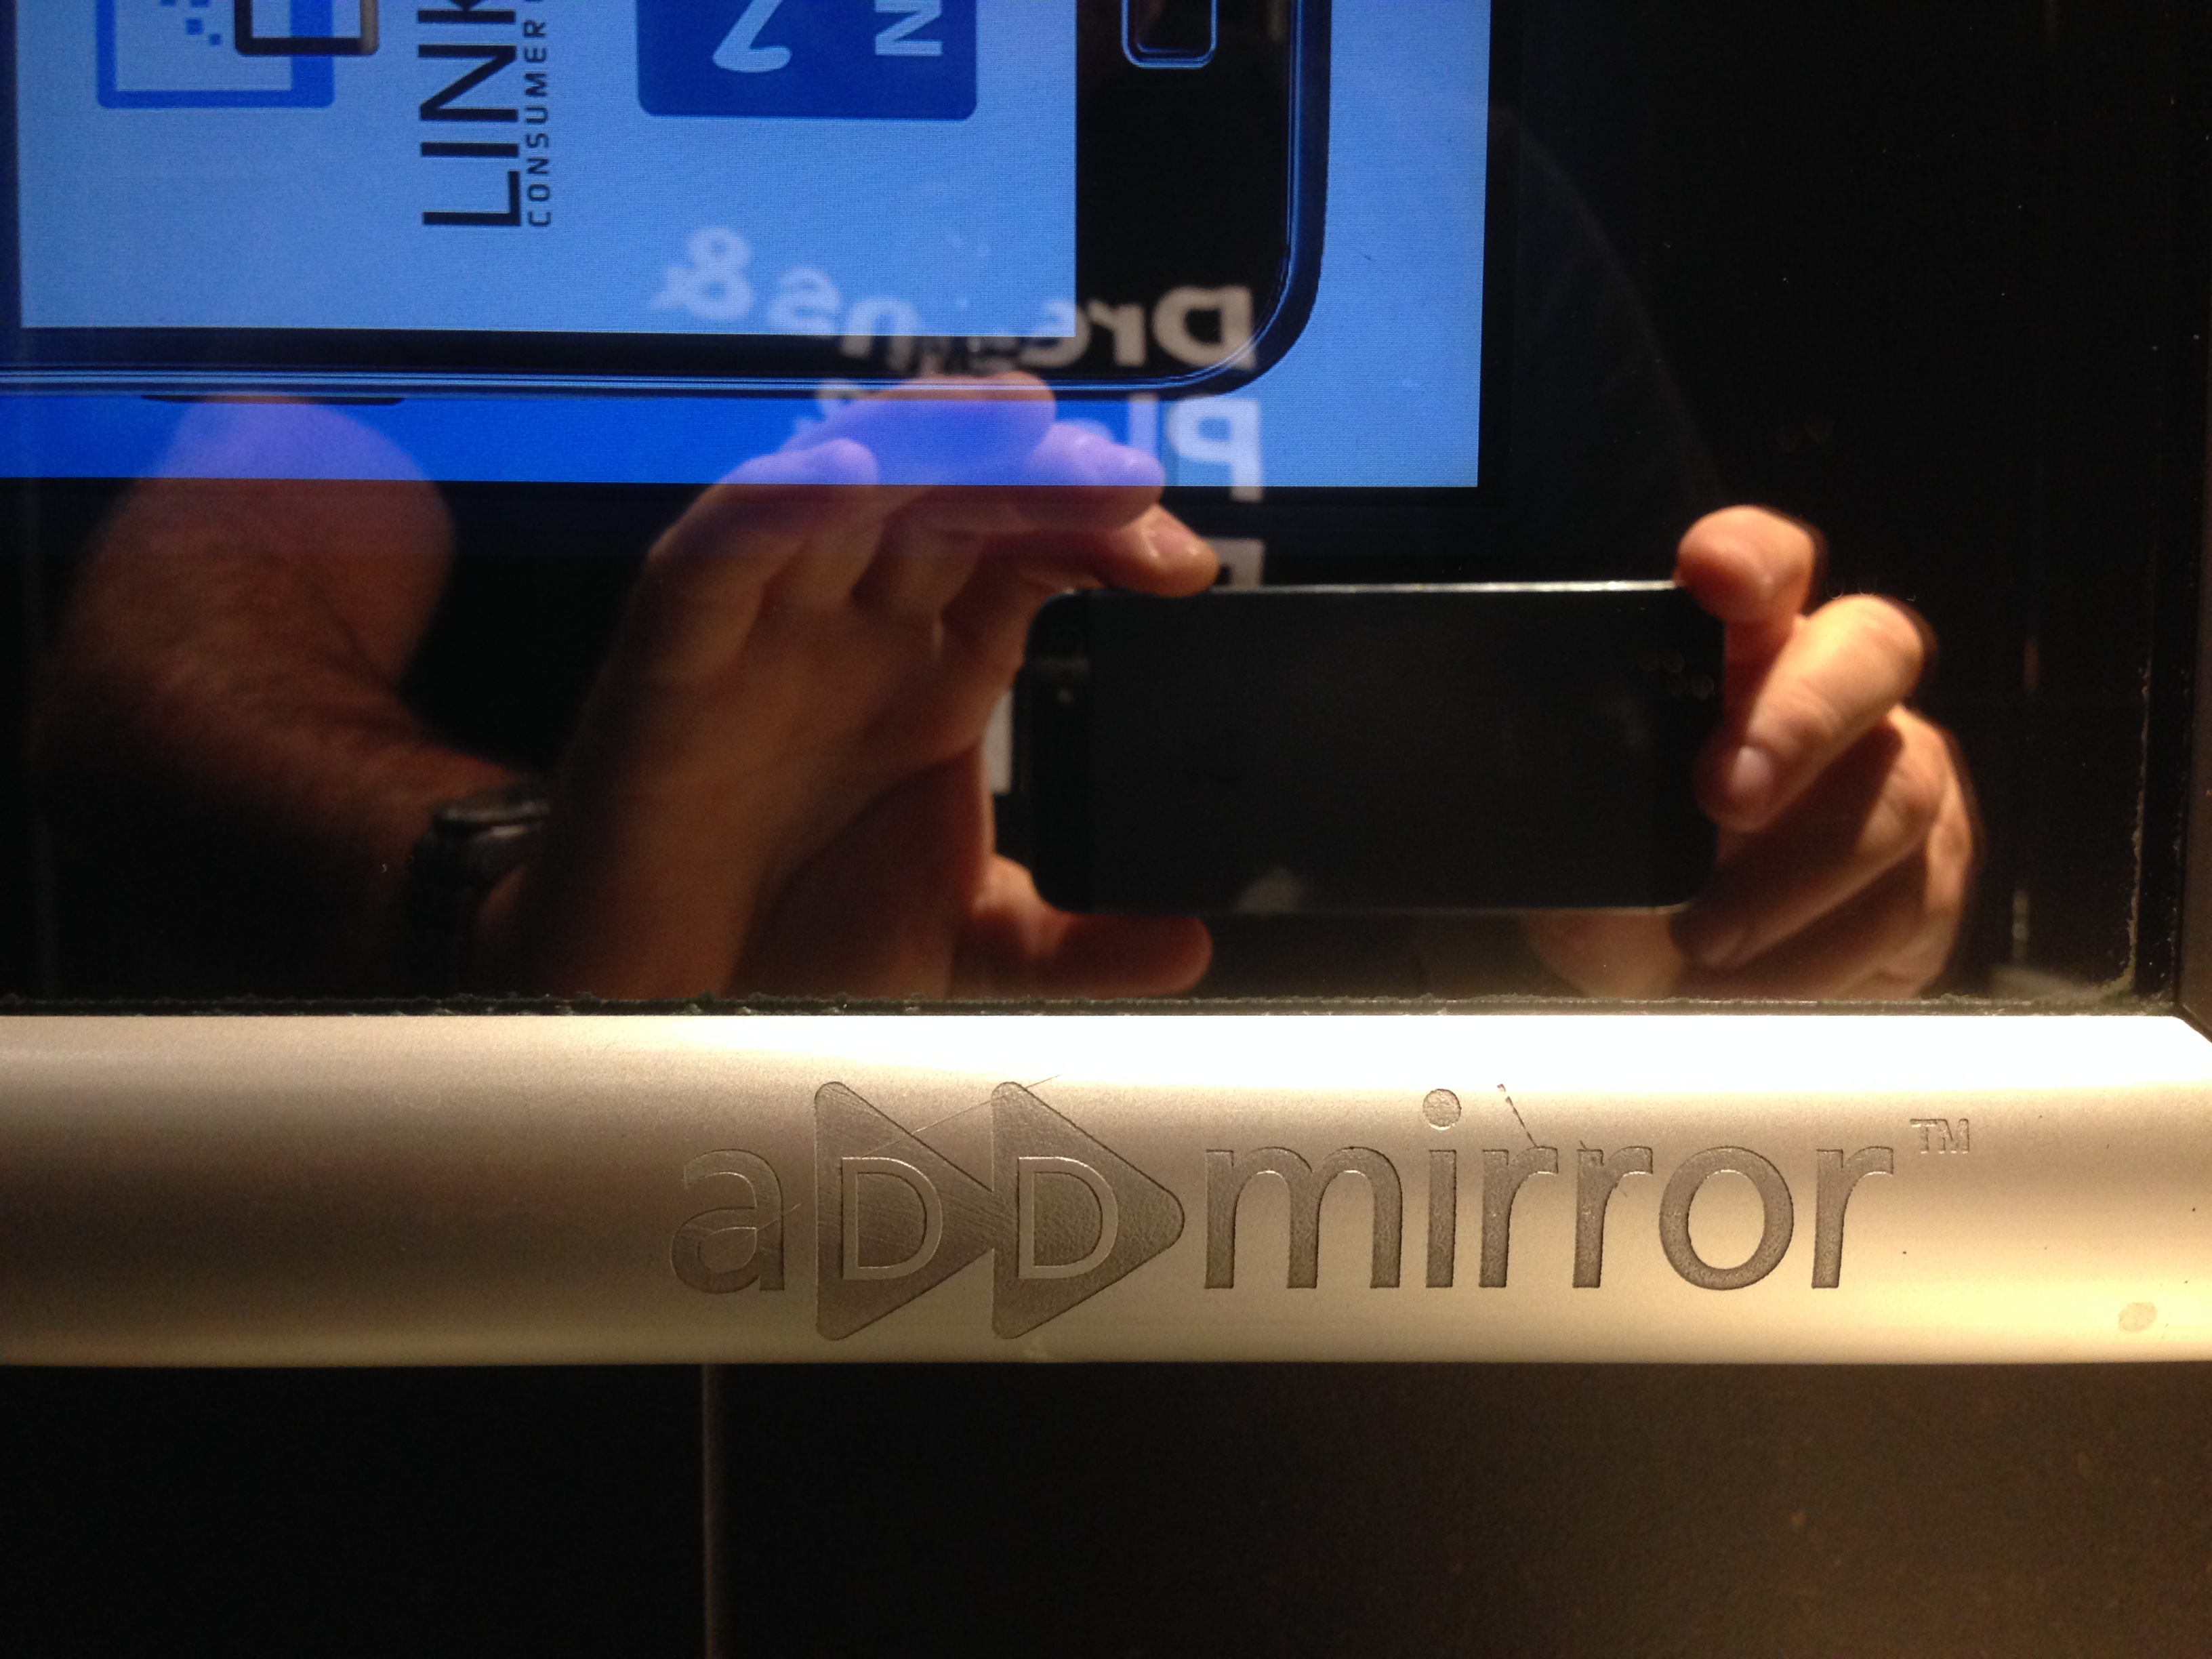
hand, technology, gadget, mobile phone, screenshot, electronic device, portable communications device, communication device